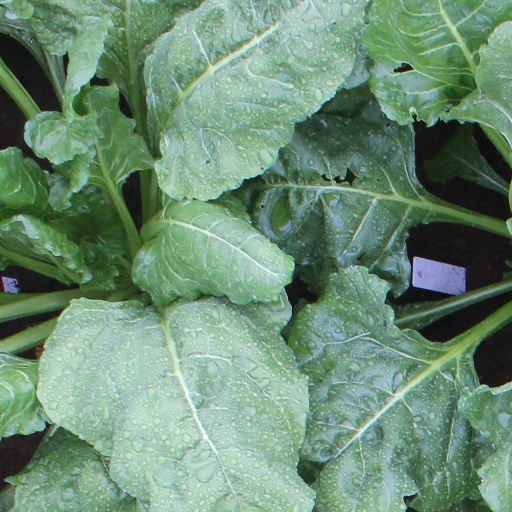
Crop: sugar beet